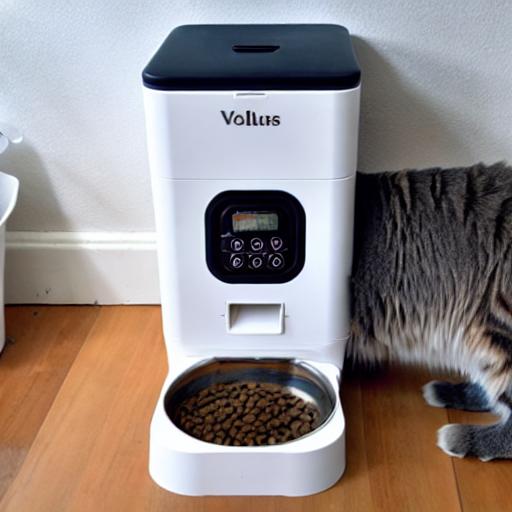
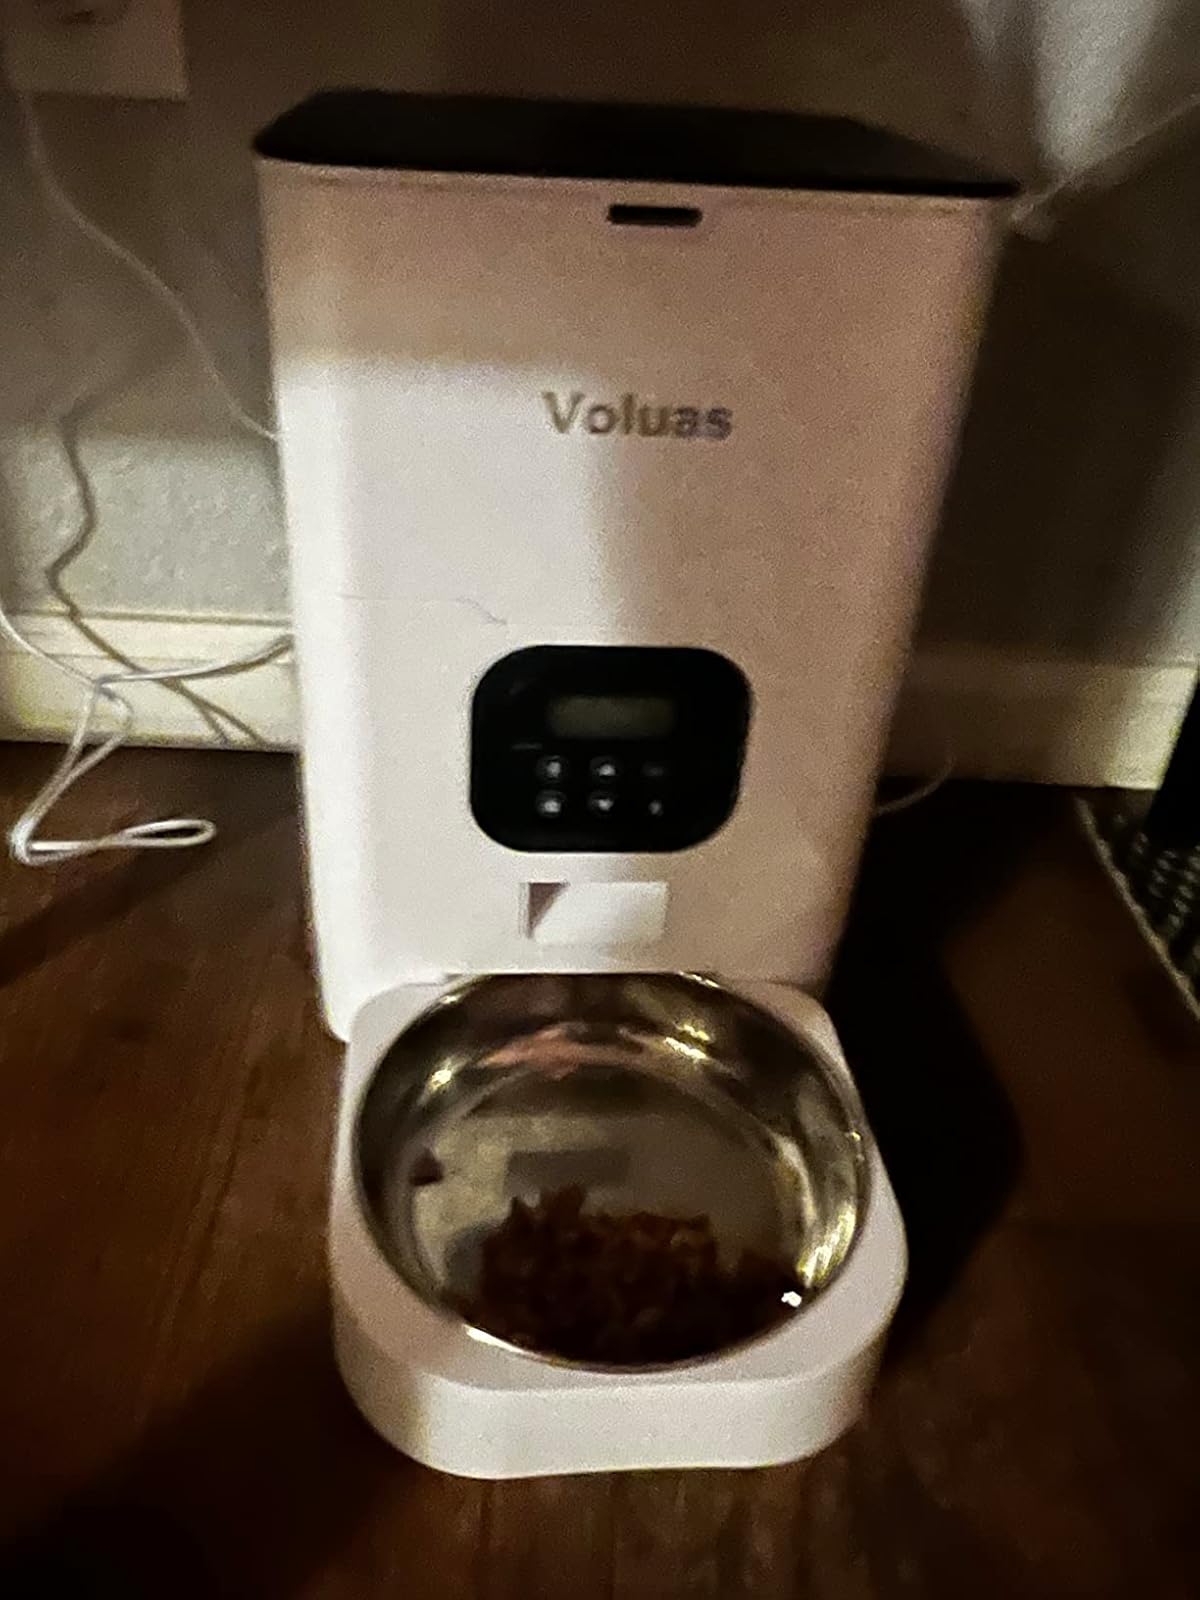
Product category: items_feeder
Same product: no